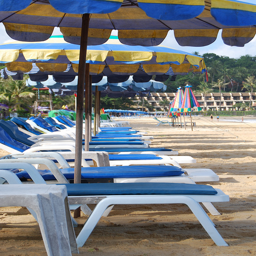
A brown of lawn chairs sitting on to of a sandy beach.
The blue lounge chairs are sitting by the side of the pool.
blue and white lawn chairs under umbrellas on a beach
A row of empty chairs at the beach club
A row of beach chairs with umbrellas over a set of chairs.